List of Liberty ships (L)

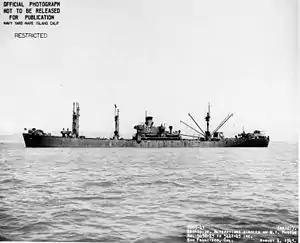
USS "Lyra"

was built by Permanente Metals Corporation. Her keel was laid on 29 December 1942. She was launched on 29 January 1943 and delivered on 6 February. To the United States Navy in January 1944 and renamed "Cheleb". Decommissioned at Pearl Harbor in July 1946, subsequently used in testing explosives before being returned to the USMC. Laid up in Suisun Bay. She was sold to shipbreakers in San Jose, California for scrapping in December 1978.